Shotgun cartridge

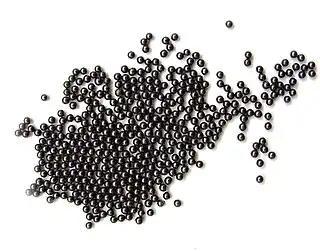
Lead shot

Shot shells have also been historically issued to soldiers, to be used in standard issue rifles. The .45-70 "Forager" round, which contained a thin wooden bullet filled with birdshot, was intended for hunting small game to supplement the soldiers' rations. This round in effect made the .45-70 rifle into a small gauge shotgun, capable of killing rabbits, ducks, and other small game.